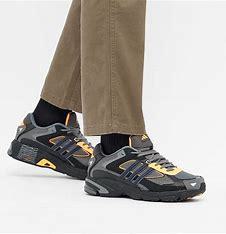
Brand: Adidas
Model: Response Cl